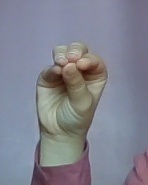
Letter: ha